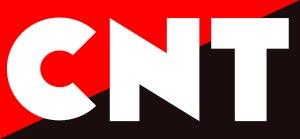
Historiquement, l'anarchisme en Espagne a eu une influence considérable. Mouvement ouvrier et de masse, il a profondément marqué l'histoire de l'Espagne jusqu'en 1939.